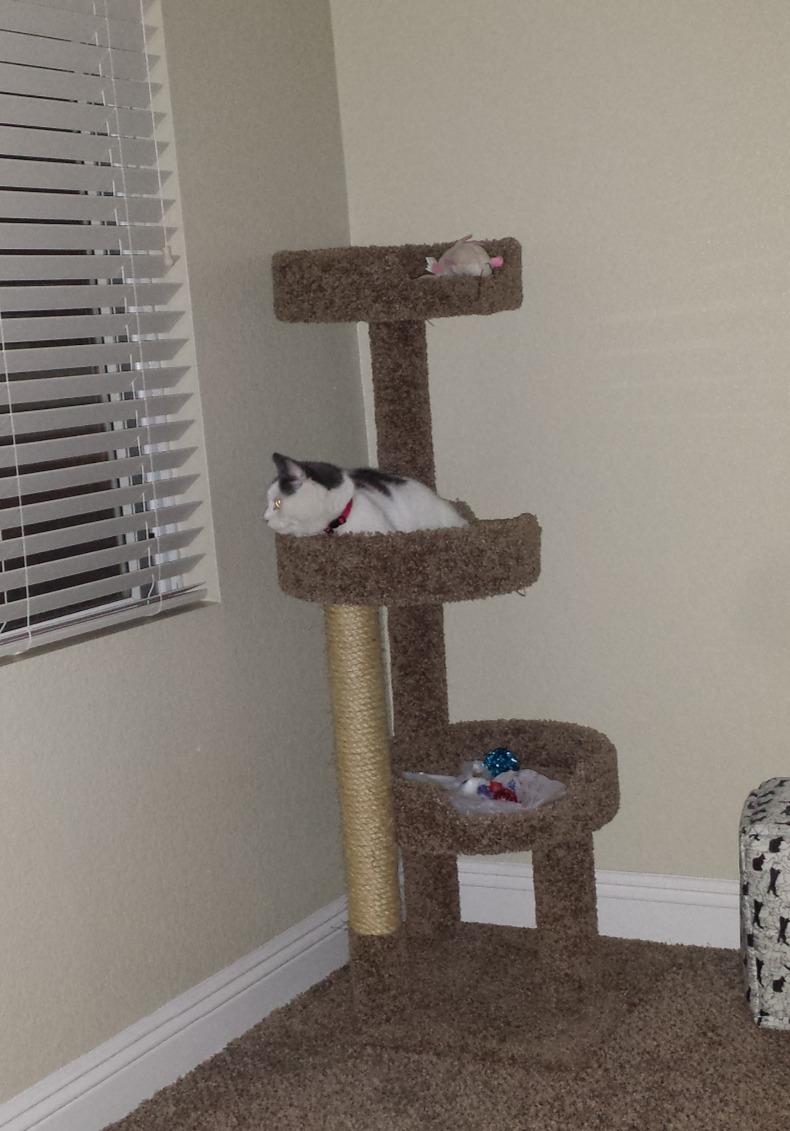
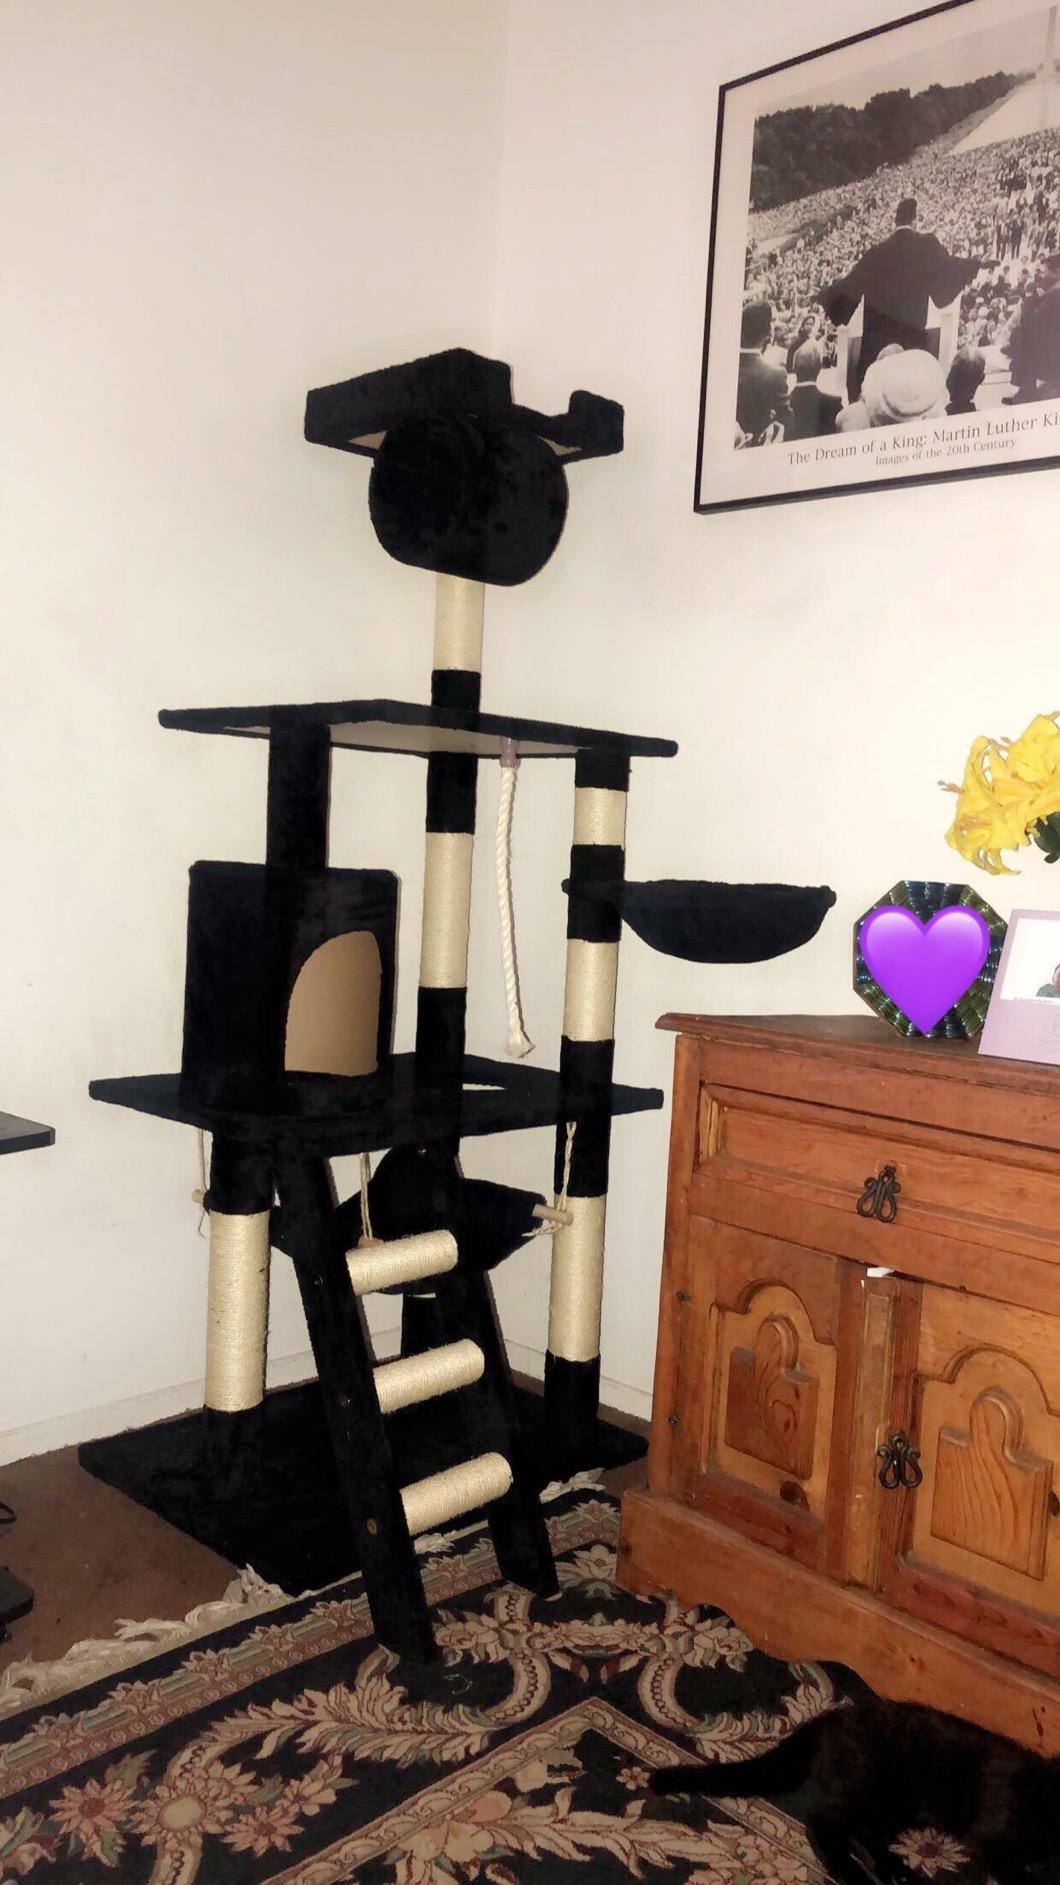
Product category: items_cat tree
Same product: no